V. R. Parton

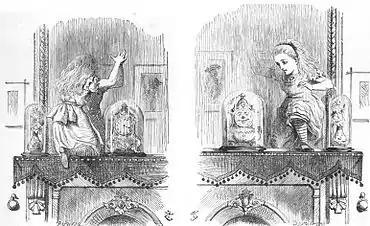
Alice steps through the looking-glass; illustration by Sir John Tenniel.

Parton's most famous chess variant, played on two adjacent chessboards. A piece that completes its move on one board automatically "vanishes strangely off its board to appear suddenly on the other board, magically out of thin air!" A move in Alice chess has two basic stipulations: the move must be legal on the board on which it is played, and the square transferred to on the opposite board must be vacant. (Consequently, capture is possible only on the board upon which a piece currently stands.)